Folsom Lake State Recreation Area

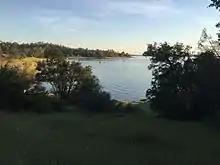
View of Folsom Lake from a hiking trail at Granite Bay

Gold was first discovered along the south bank of the American River in the area originally known as Negro Bar. This site received its name because it was one of the earliest recorded locations mined by African-American gold miners during the California Gold Rush of 1849. At the time, Negro Bar was a large sand bar located on the south bank of the lower American River, in what is now the City of Folsom. Most African American miners left by 1852 to nearby mining sites that were more successful. Today, Black Miners Bar is located on the opposite side of the American River. The site was temporarily renamed in 2022, while a permanent name is being decided.